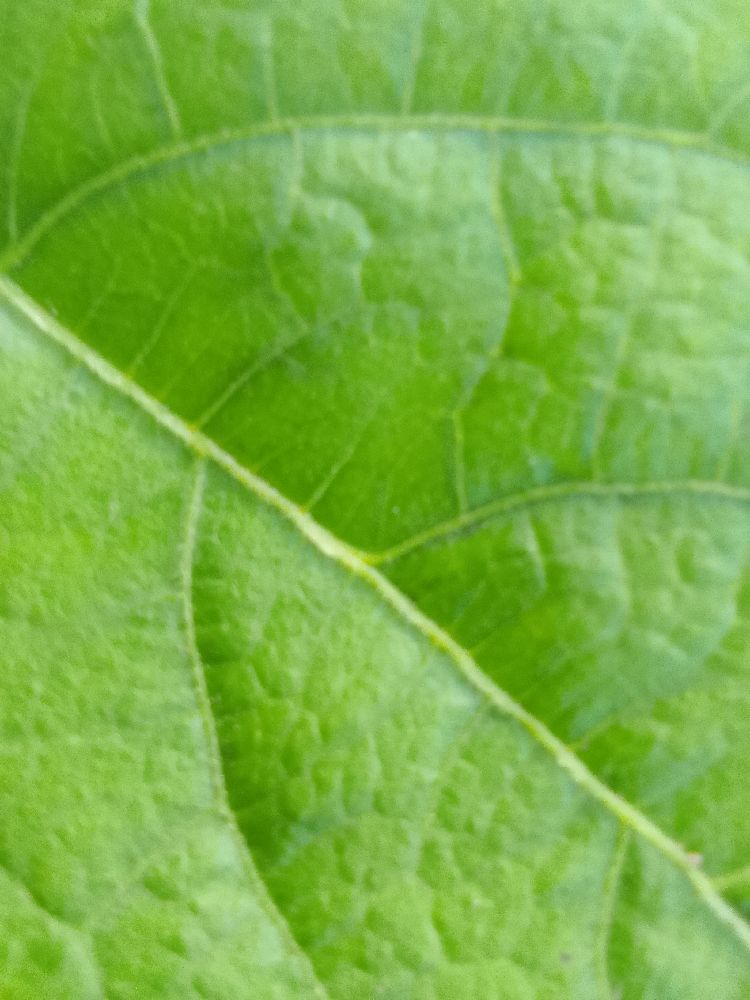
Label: healthy